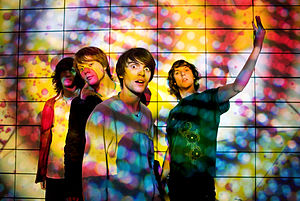
Late Of The Pier
Late Of The Pier er et dance-punk-band fra Castle Donington i Storbritannien. Bandet har eksisteret siden 2004. Deres første album Fantasy Black Channel udkom i august 2008 på Parlophone og var produceret af Erol Alkan.